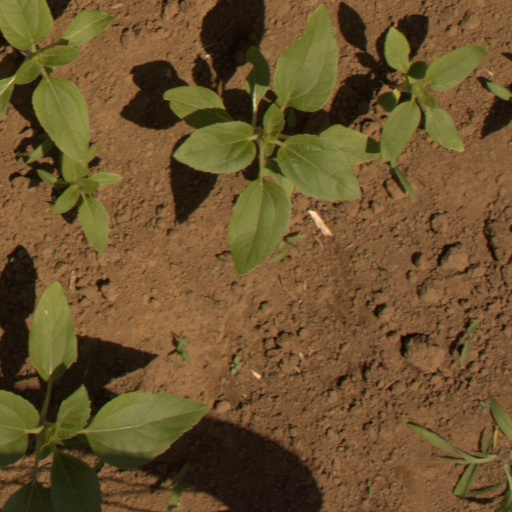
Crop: Jerusalem artichoke